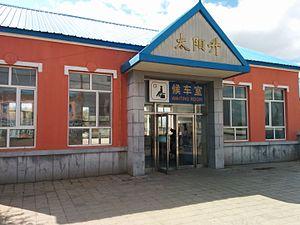
Le district de Datong est une subdivision administrative de la province du Heilongjiang en Chine. Il est placé sous la juridiction de la ville-préfecture de Daqing.